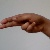
The image shows a hand gesture representing the letter 'H' in Indian Sign Language.